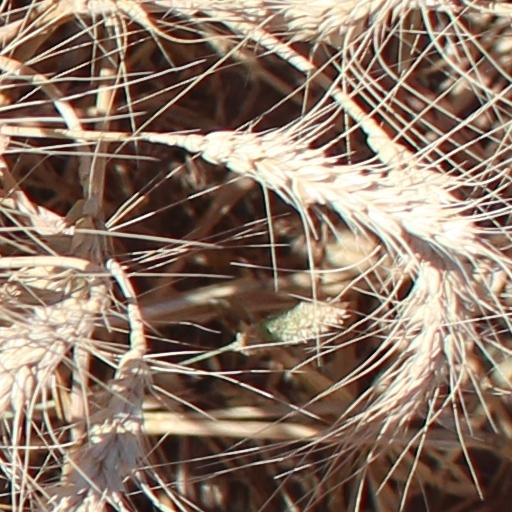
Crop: wheat